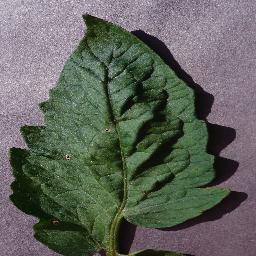
Label: Tomato___Target_Spot